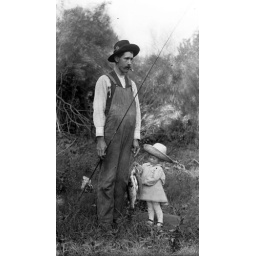
A 5x7 glass plate photo. Recently destroyed by the moving company. Luckily, I scanned it beforehand.